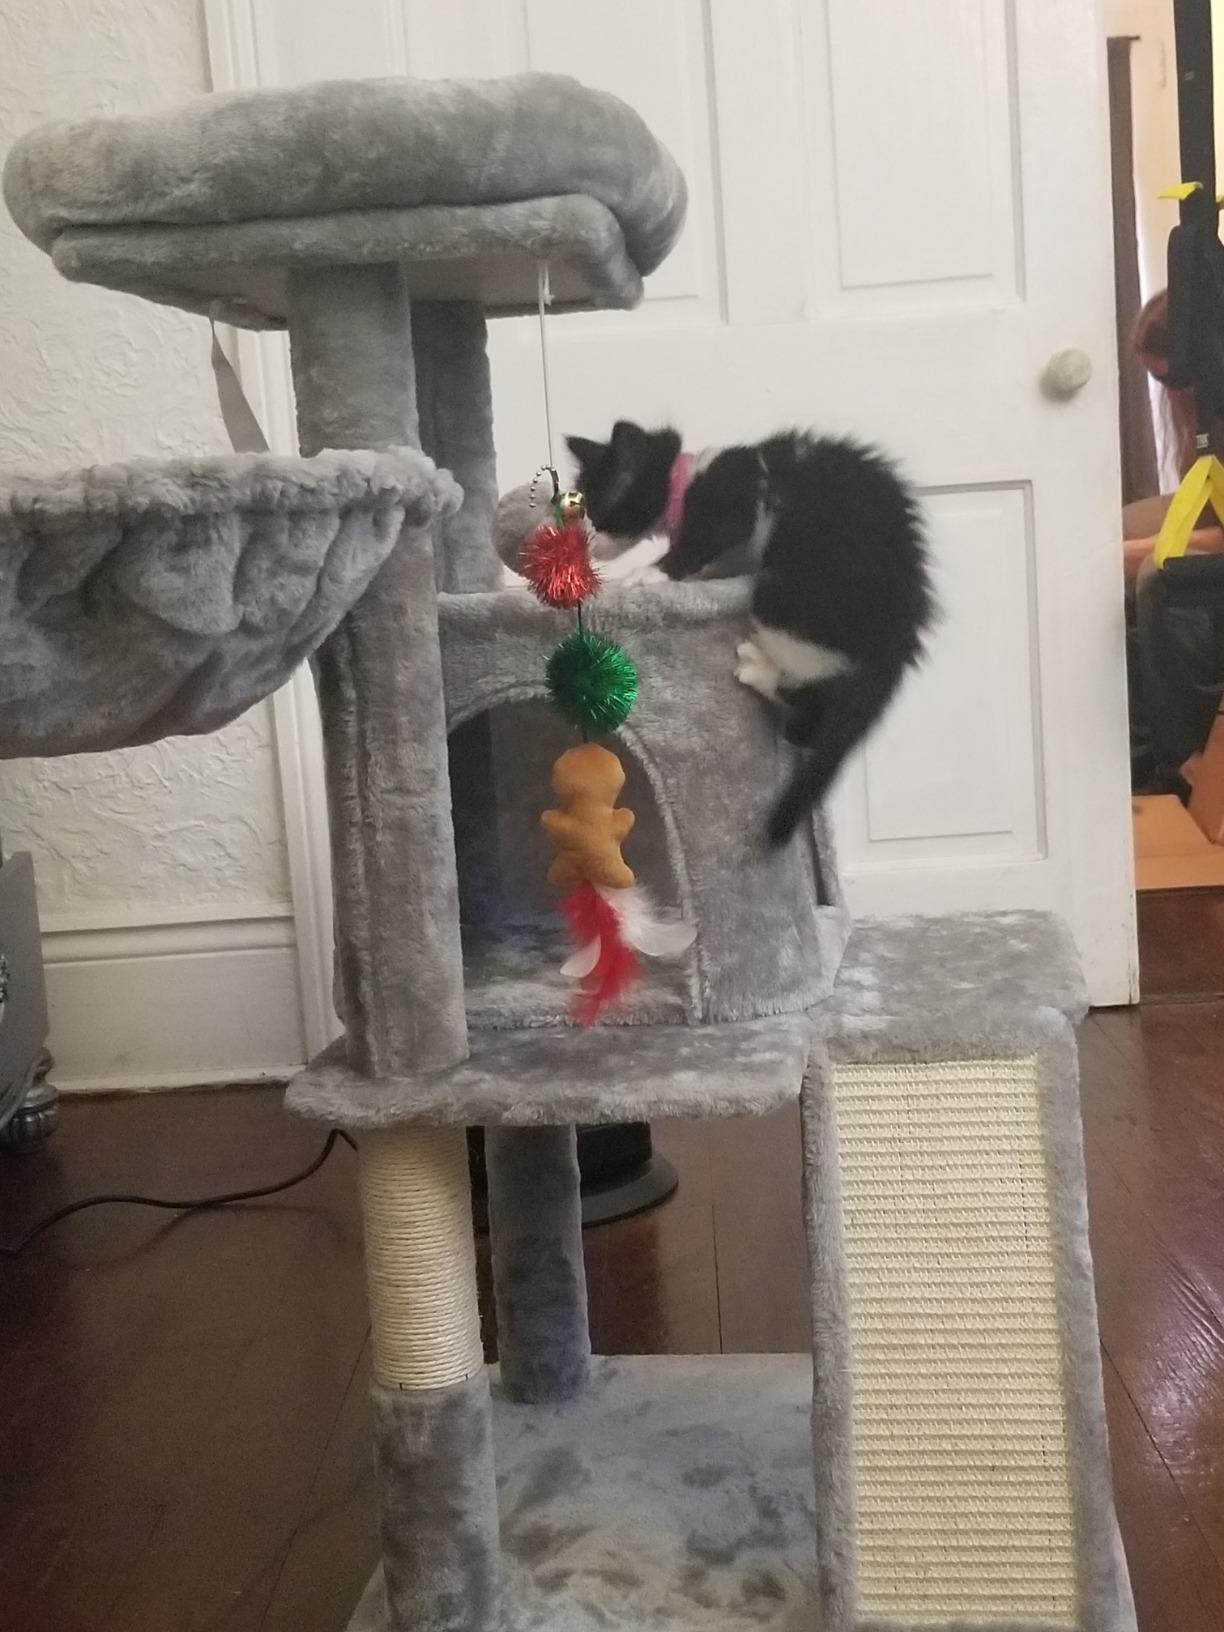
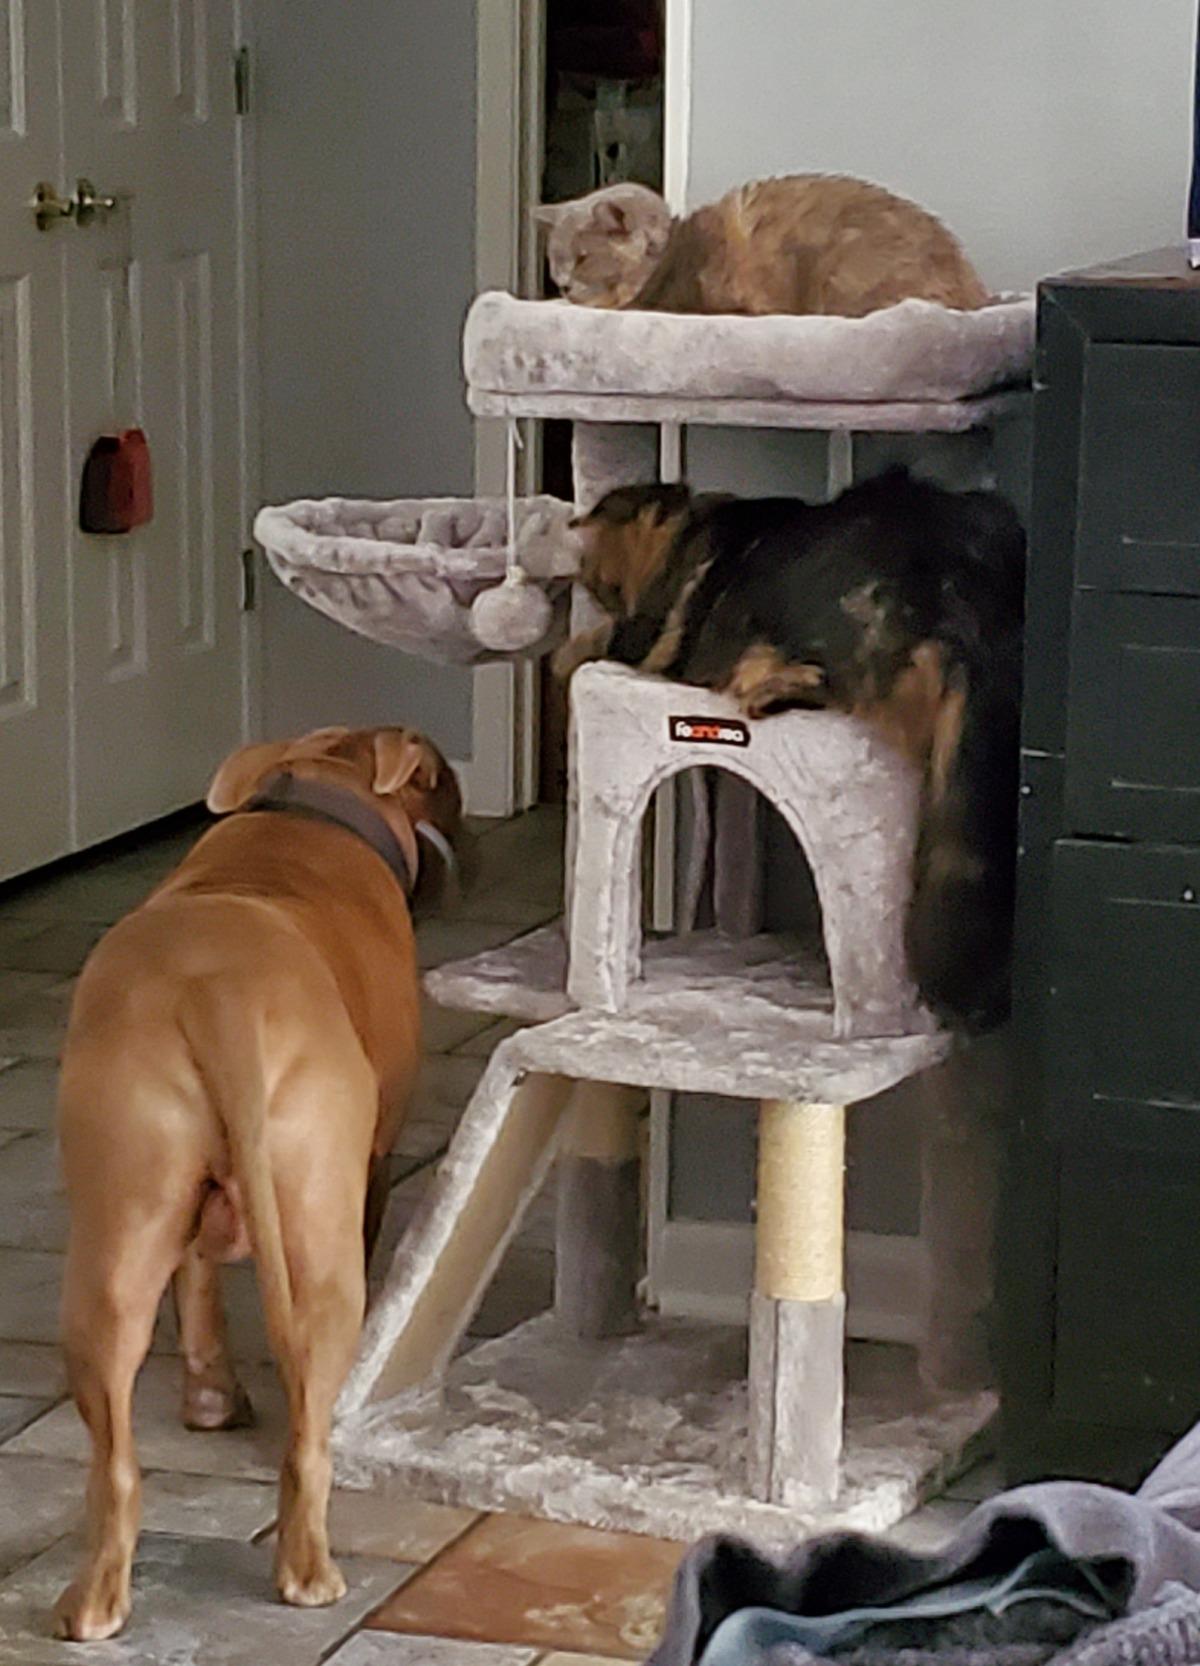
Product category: items_cat tree
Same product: yes